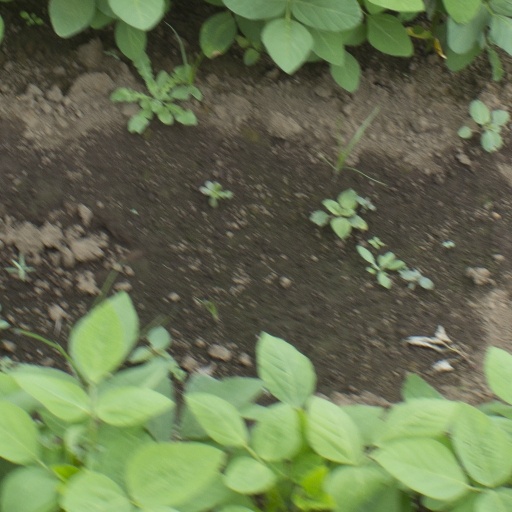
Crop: soybean